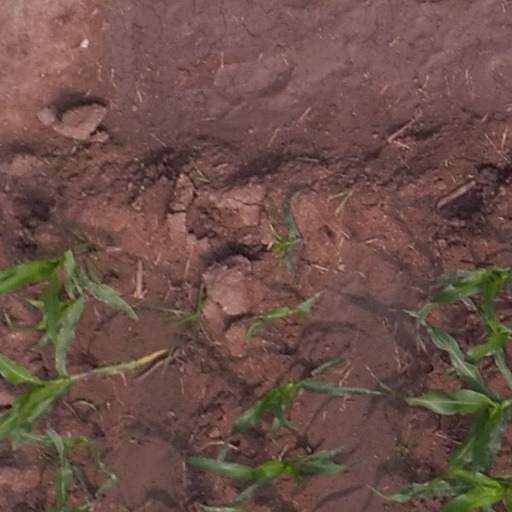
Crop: maize; corn